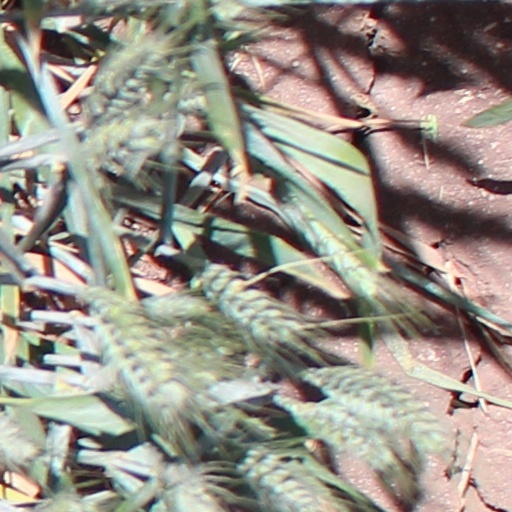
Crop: wheat